Mike Sellers

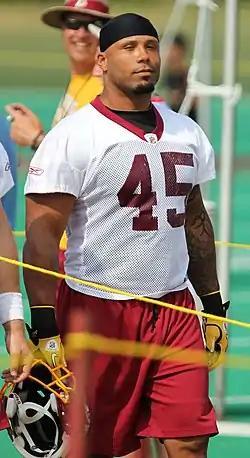
Sellers at Redskins training camp in 2011

Michael Sellers (born July 21, 1975) is a former American football fullback in the National Football League (NFL). He was the youngest import player to sign a Canadian Football League (CFL) deal in the history of the football league when he played at 19 years old for the Edmonton Eskimos. He was signed as an undrafted free agent by the NFL's Washington Redskins, and also played for the Cleveland Browns of the NFL.